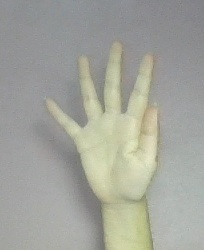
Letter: sheen